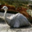
Label: bird